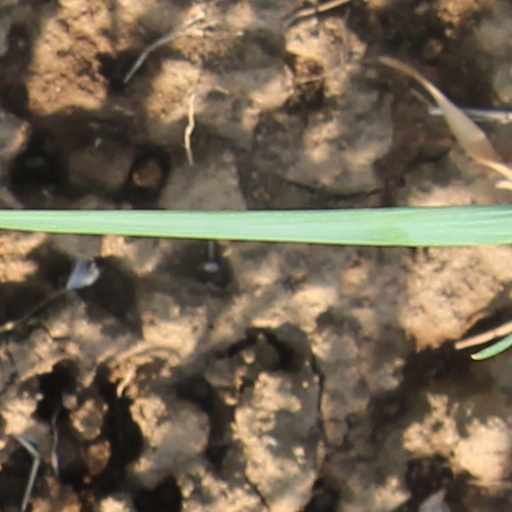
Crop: wheat